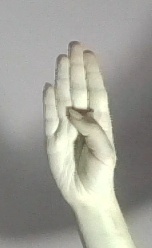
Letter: kaaf